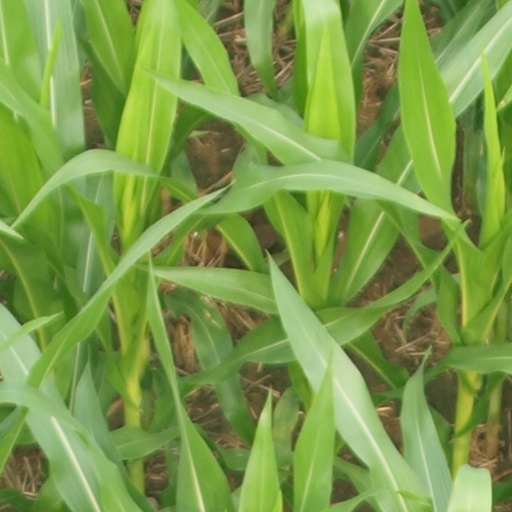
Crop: maize; corn